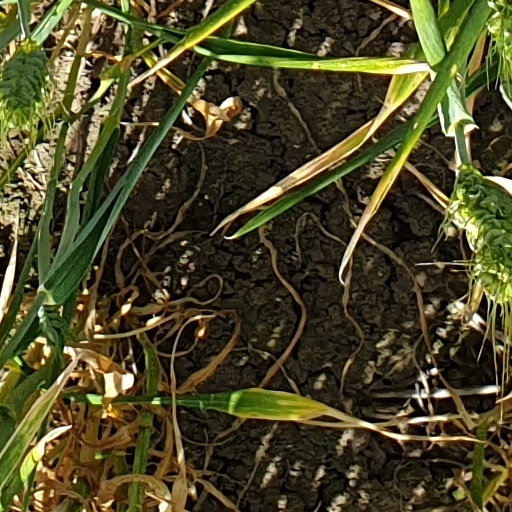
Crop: wheat